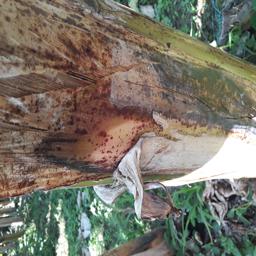
Label: PSEUDOSTEM WEEVIL